Chikkamma

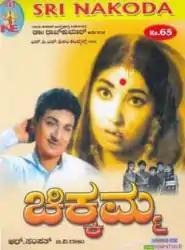

Chikkamma is a 1969 Indian Kannada-language film, directed by R. Sampath and produced by M. Chandra Kumar and B. V. Anand. The film stars Rajkumar, Jayanthi, Balakrishna and Narasimharaju. The film had musical score by T. V. Raju. The film is a remake of 1966 movie "Chitthi".